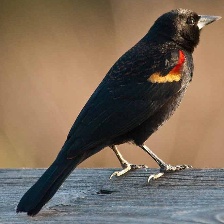
Species: RED WINGED BLACKBIRD
Scientific name: AGELAIUS PHOENICEUS